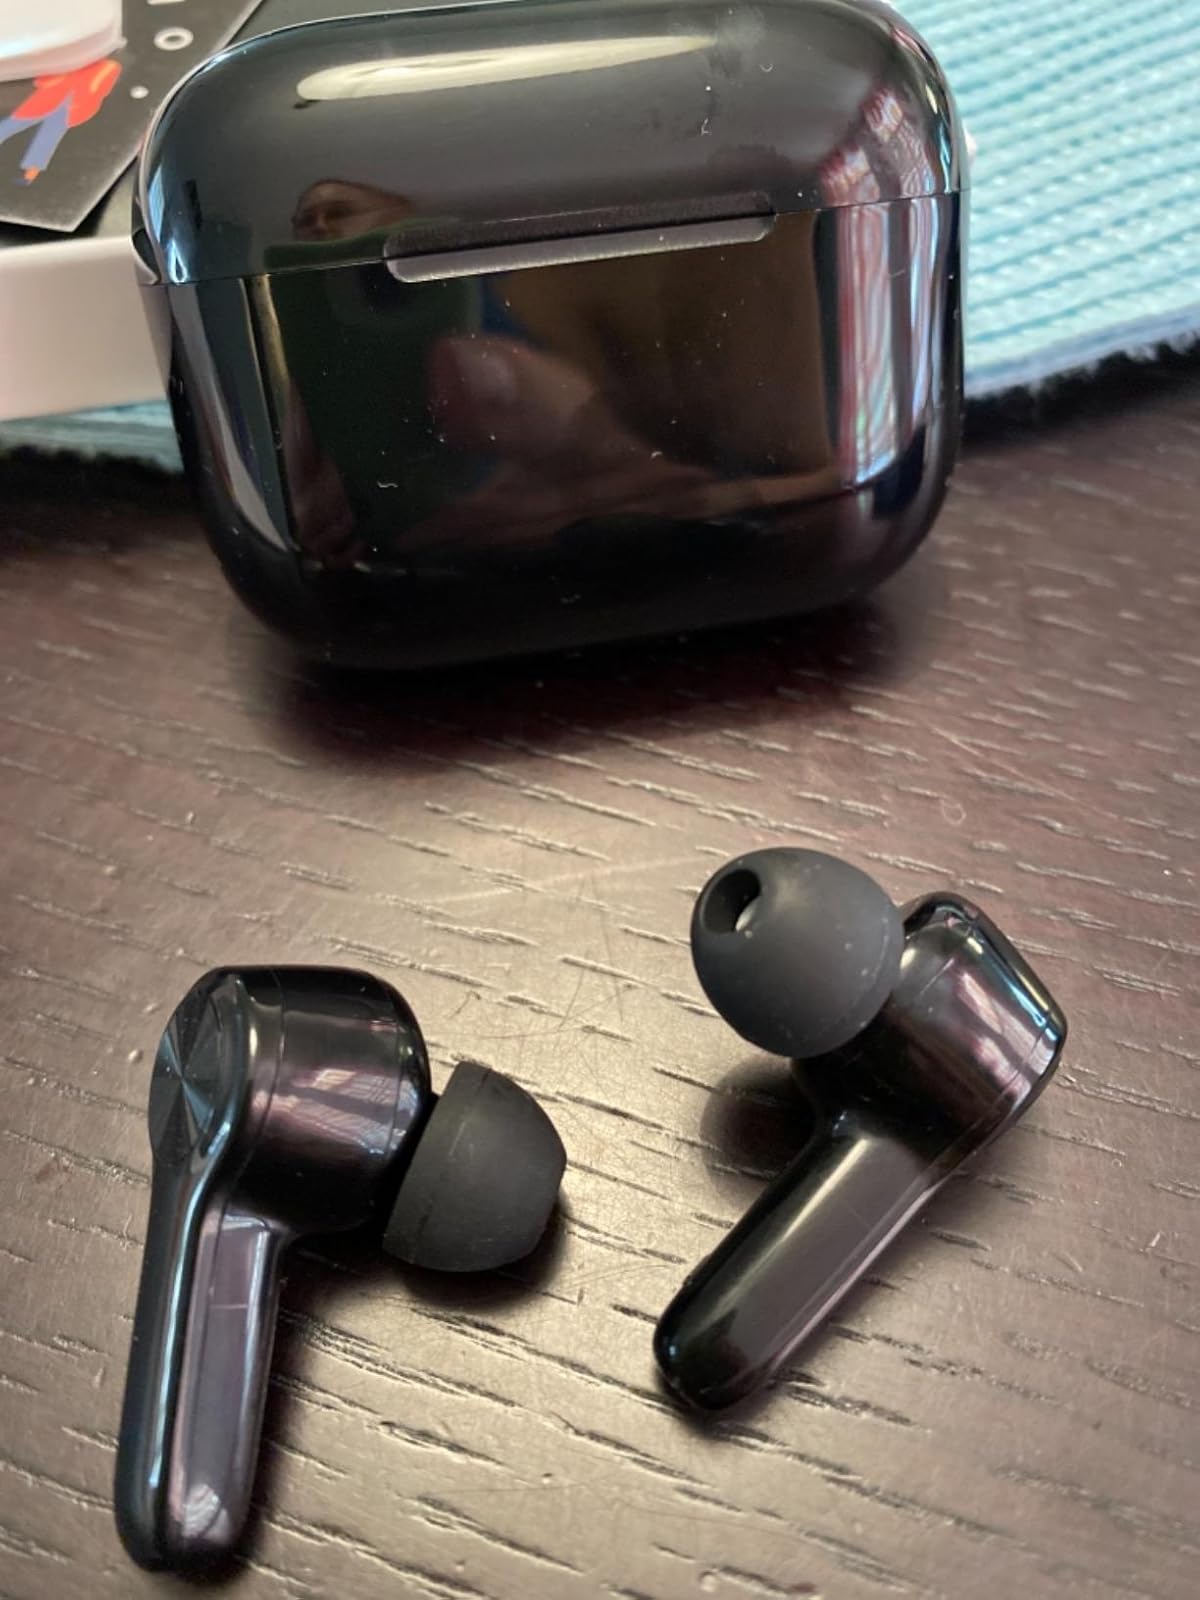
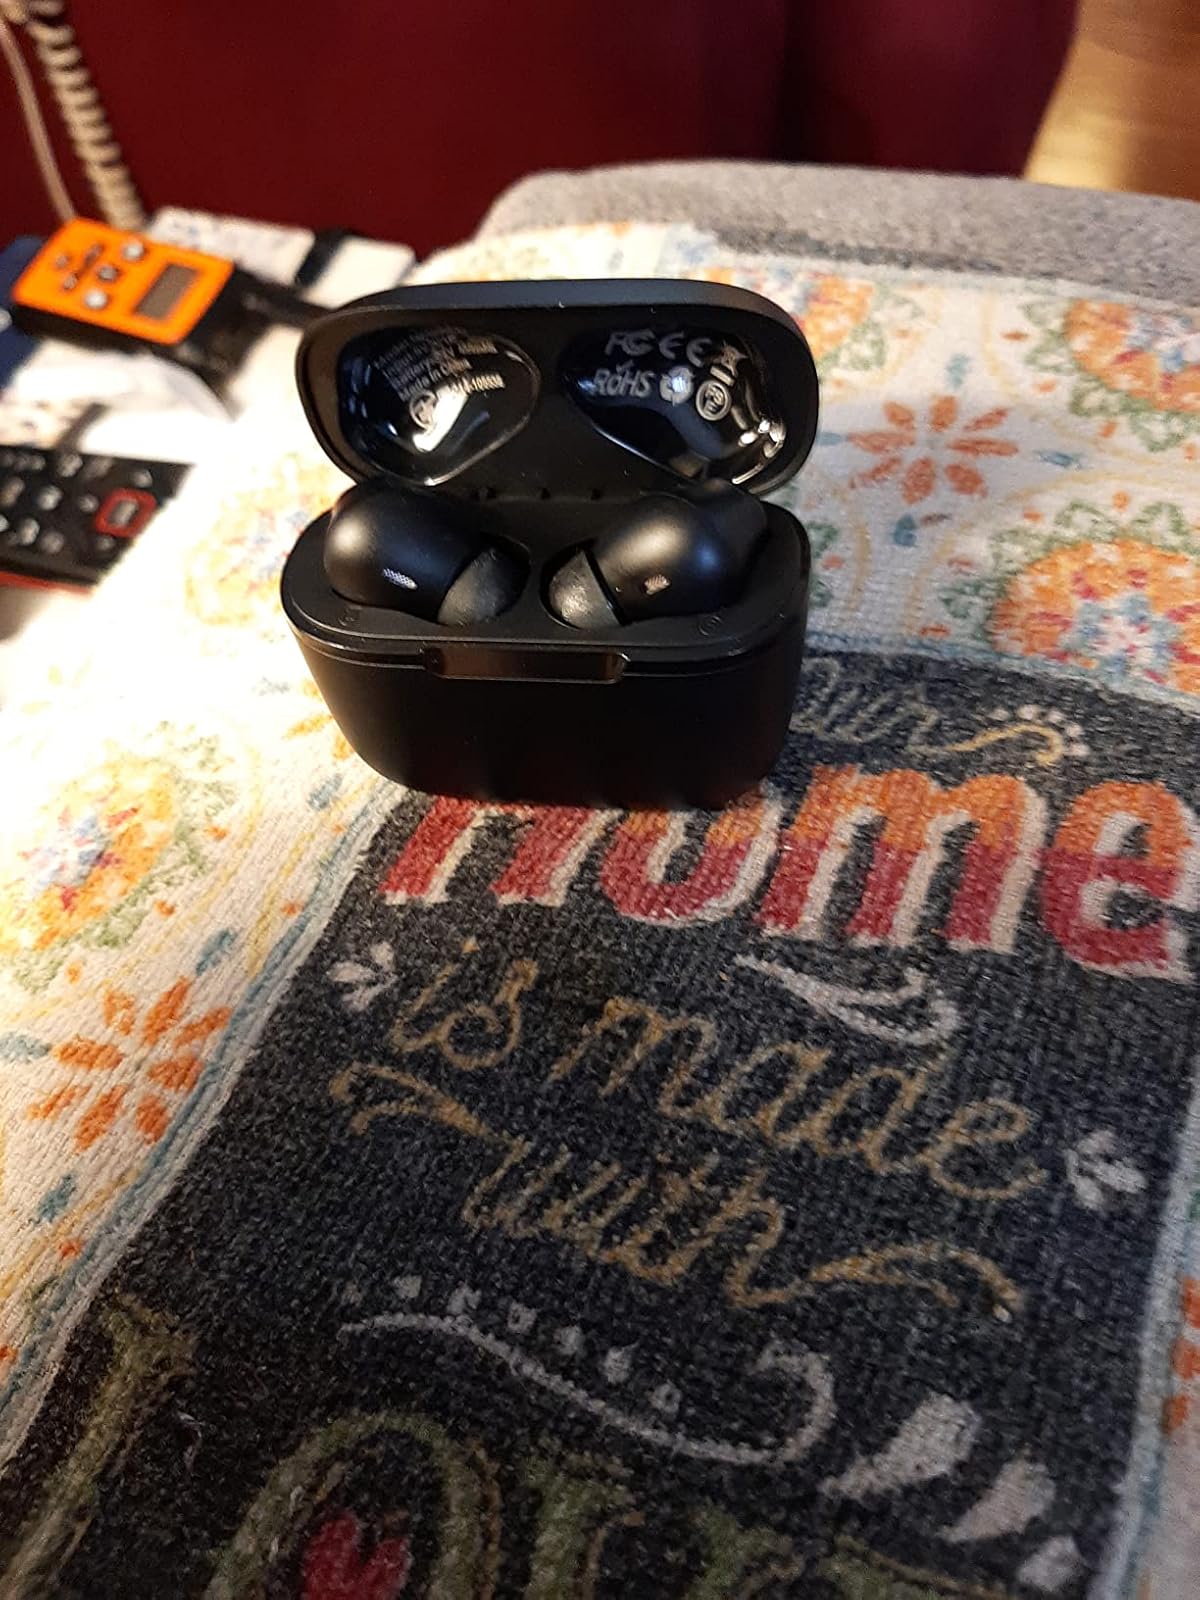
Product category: earbuds
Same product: no